Hendrick van den Broeck

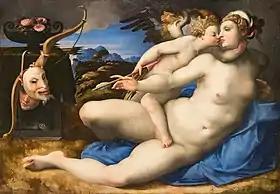
"Venus Kissed by Cupid"

There are gaps in the surviving records on his activities, especially in the period 1575 to 1579. Possibly he was working in Florence during this period. In the cash books of the Brotherhood of Saint Barbara (Compagnia di Santa Barbara) in Florence an Arrigo fiamingo - without specifying surname or profession - was registered for five years, the last time in 1580. This does not necessarily contradicted by the fact that Hendrick received a commission for frescoes in Rome in 1579 and was also registered in the Brotherhood of the Flemish community there in December of that year. The next year he was admitted to the Accademia di San Luca and remained active in Rome and Umbria for many years.